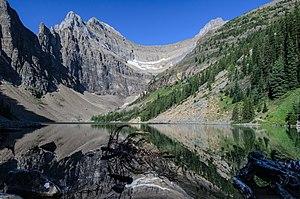
Le lac Agnes au Parc national de Banff (Alberta, Canada) avec le mont Whyte Magyar: Lake Agnes hegyi tó a Banff Nemzeti Parkban, a Mount Whyte lábánál (Kanada, Alberta)